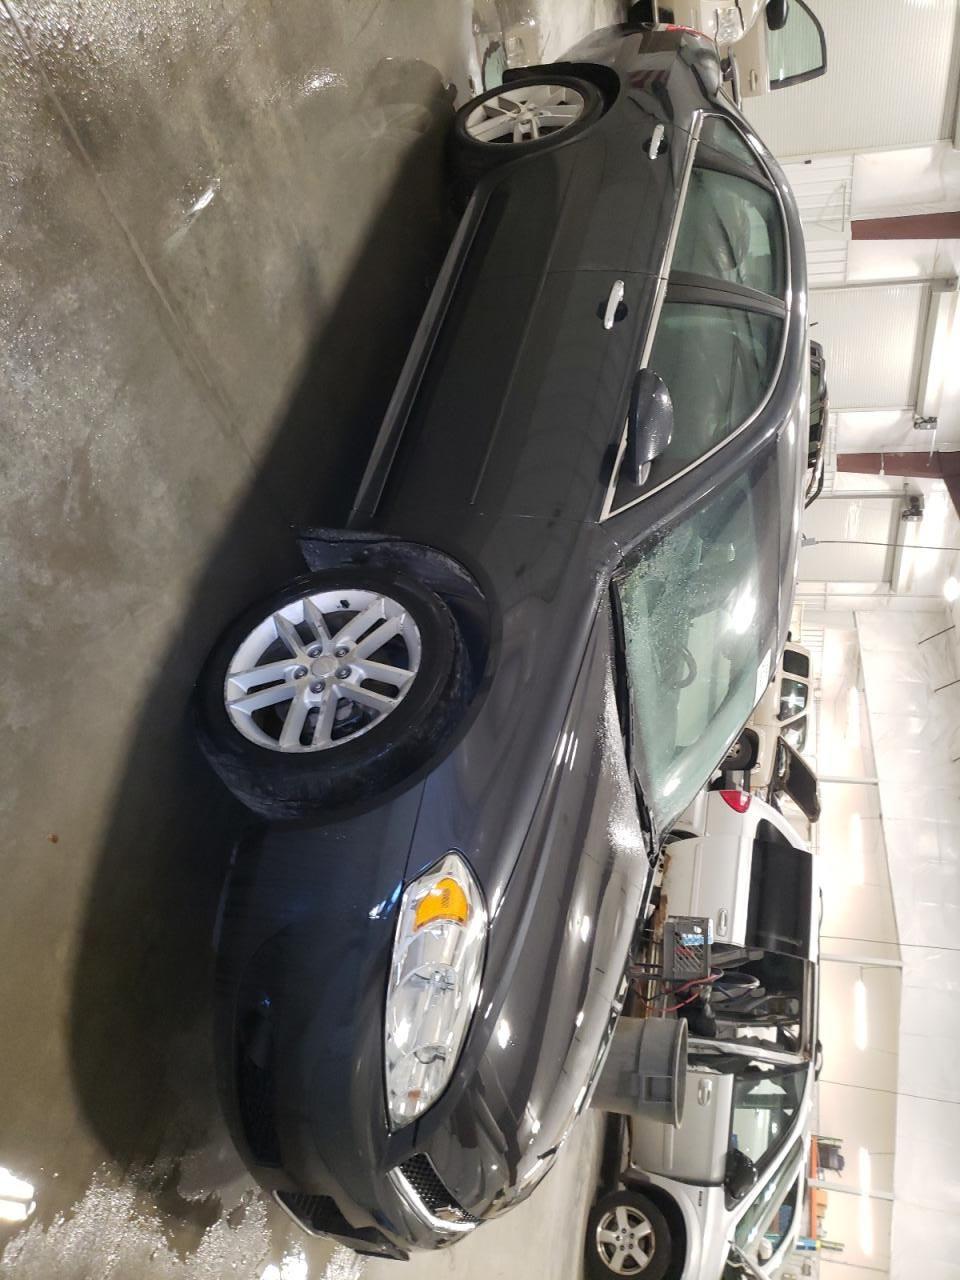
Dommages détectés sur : pare-brise avant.
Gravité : majeur